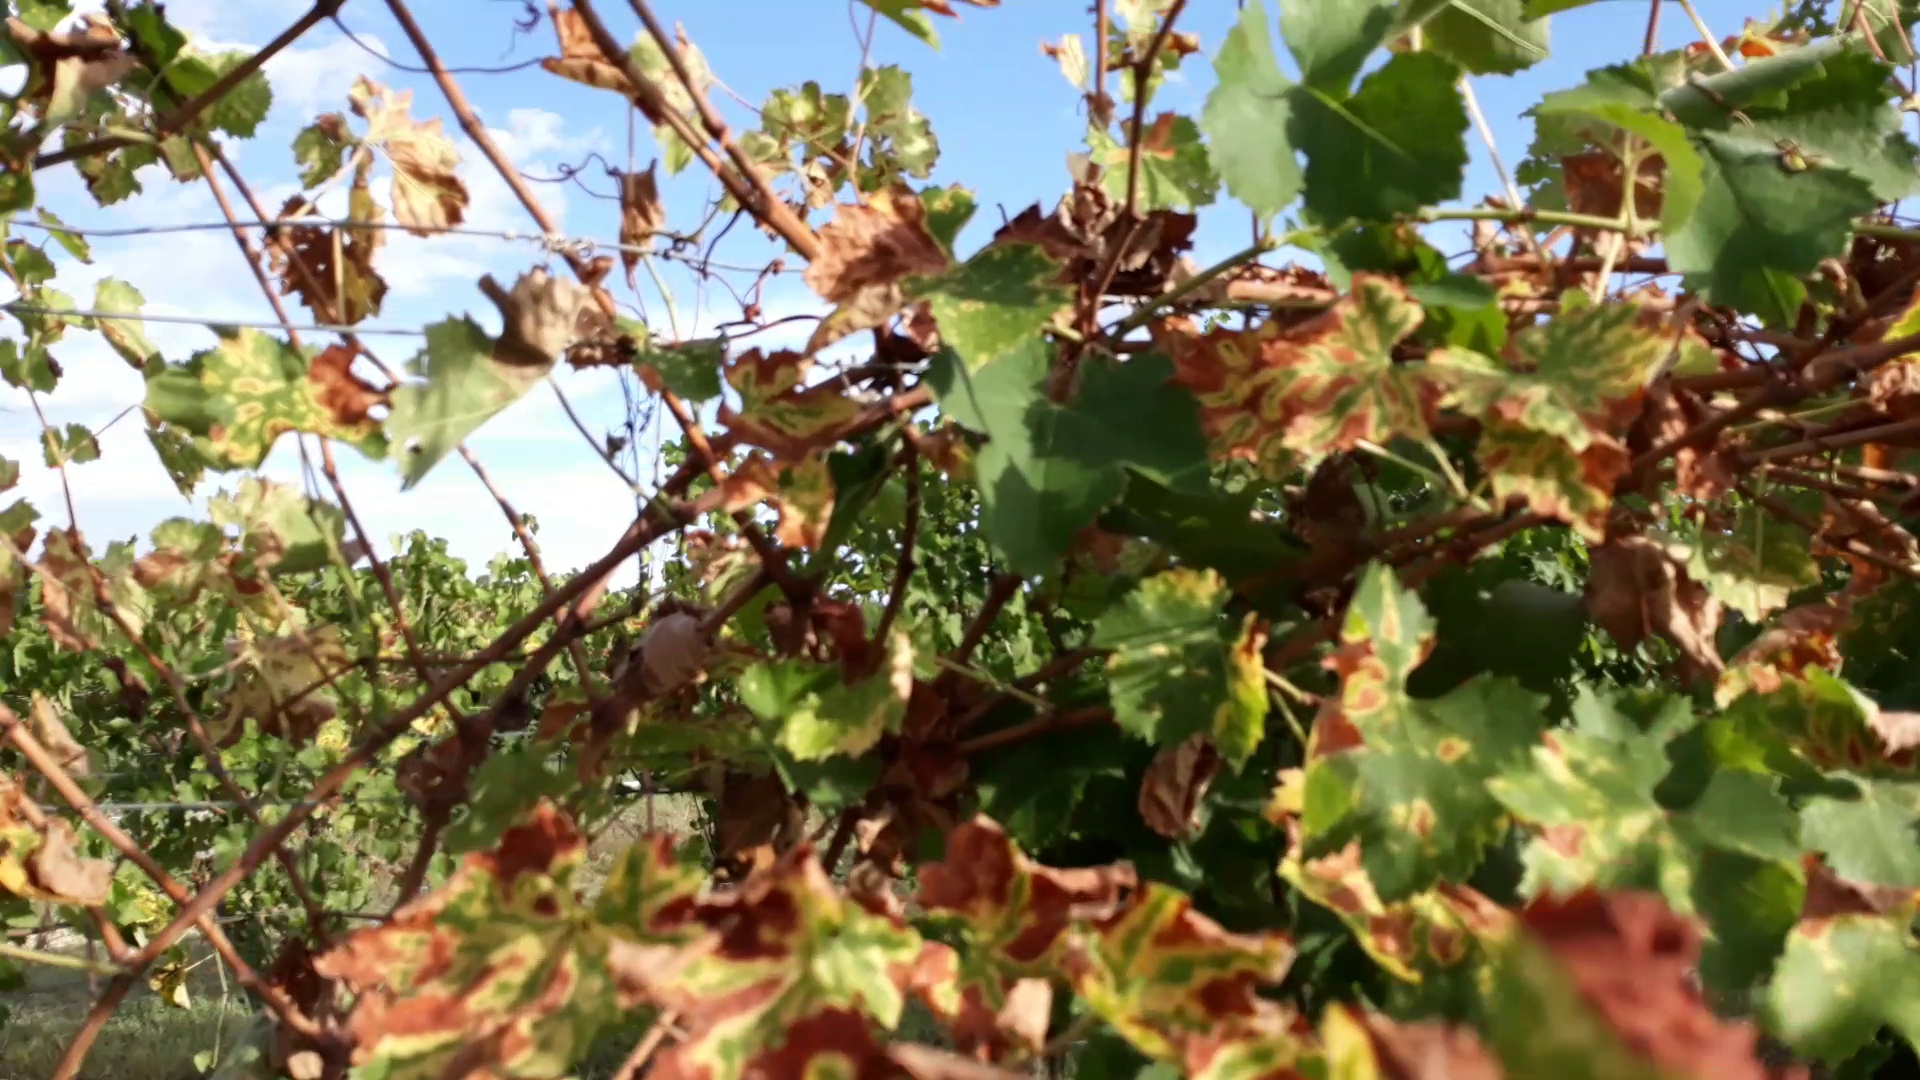
Label: esca